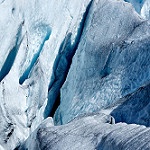
Label: glacier